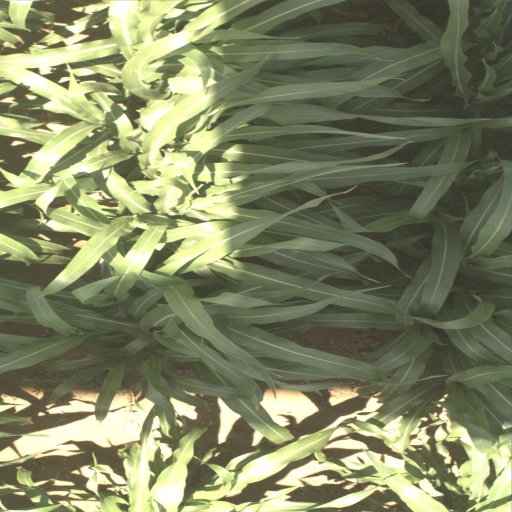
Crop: sorghum